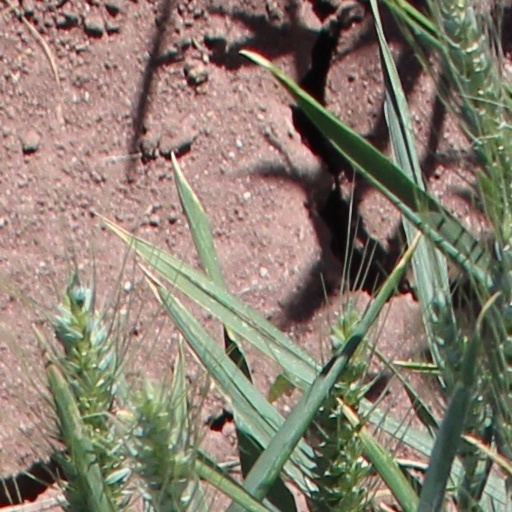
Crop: wheat